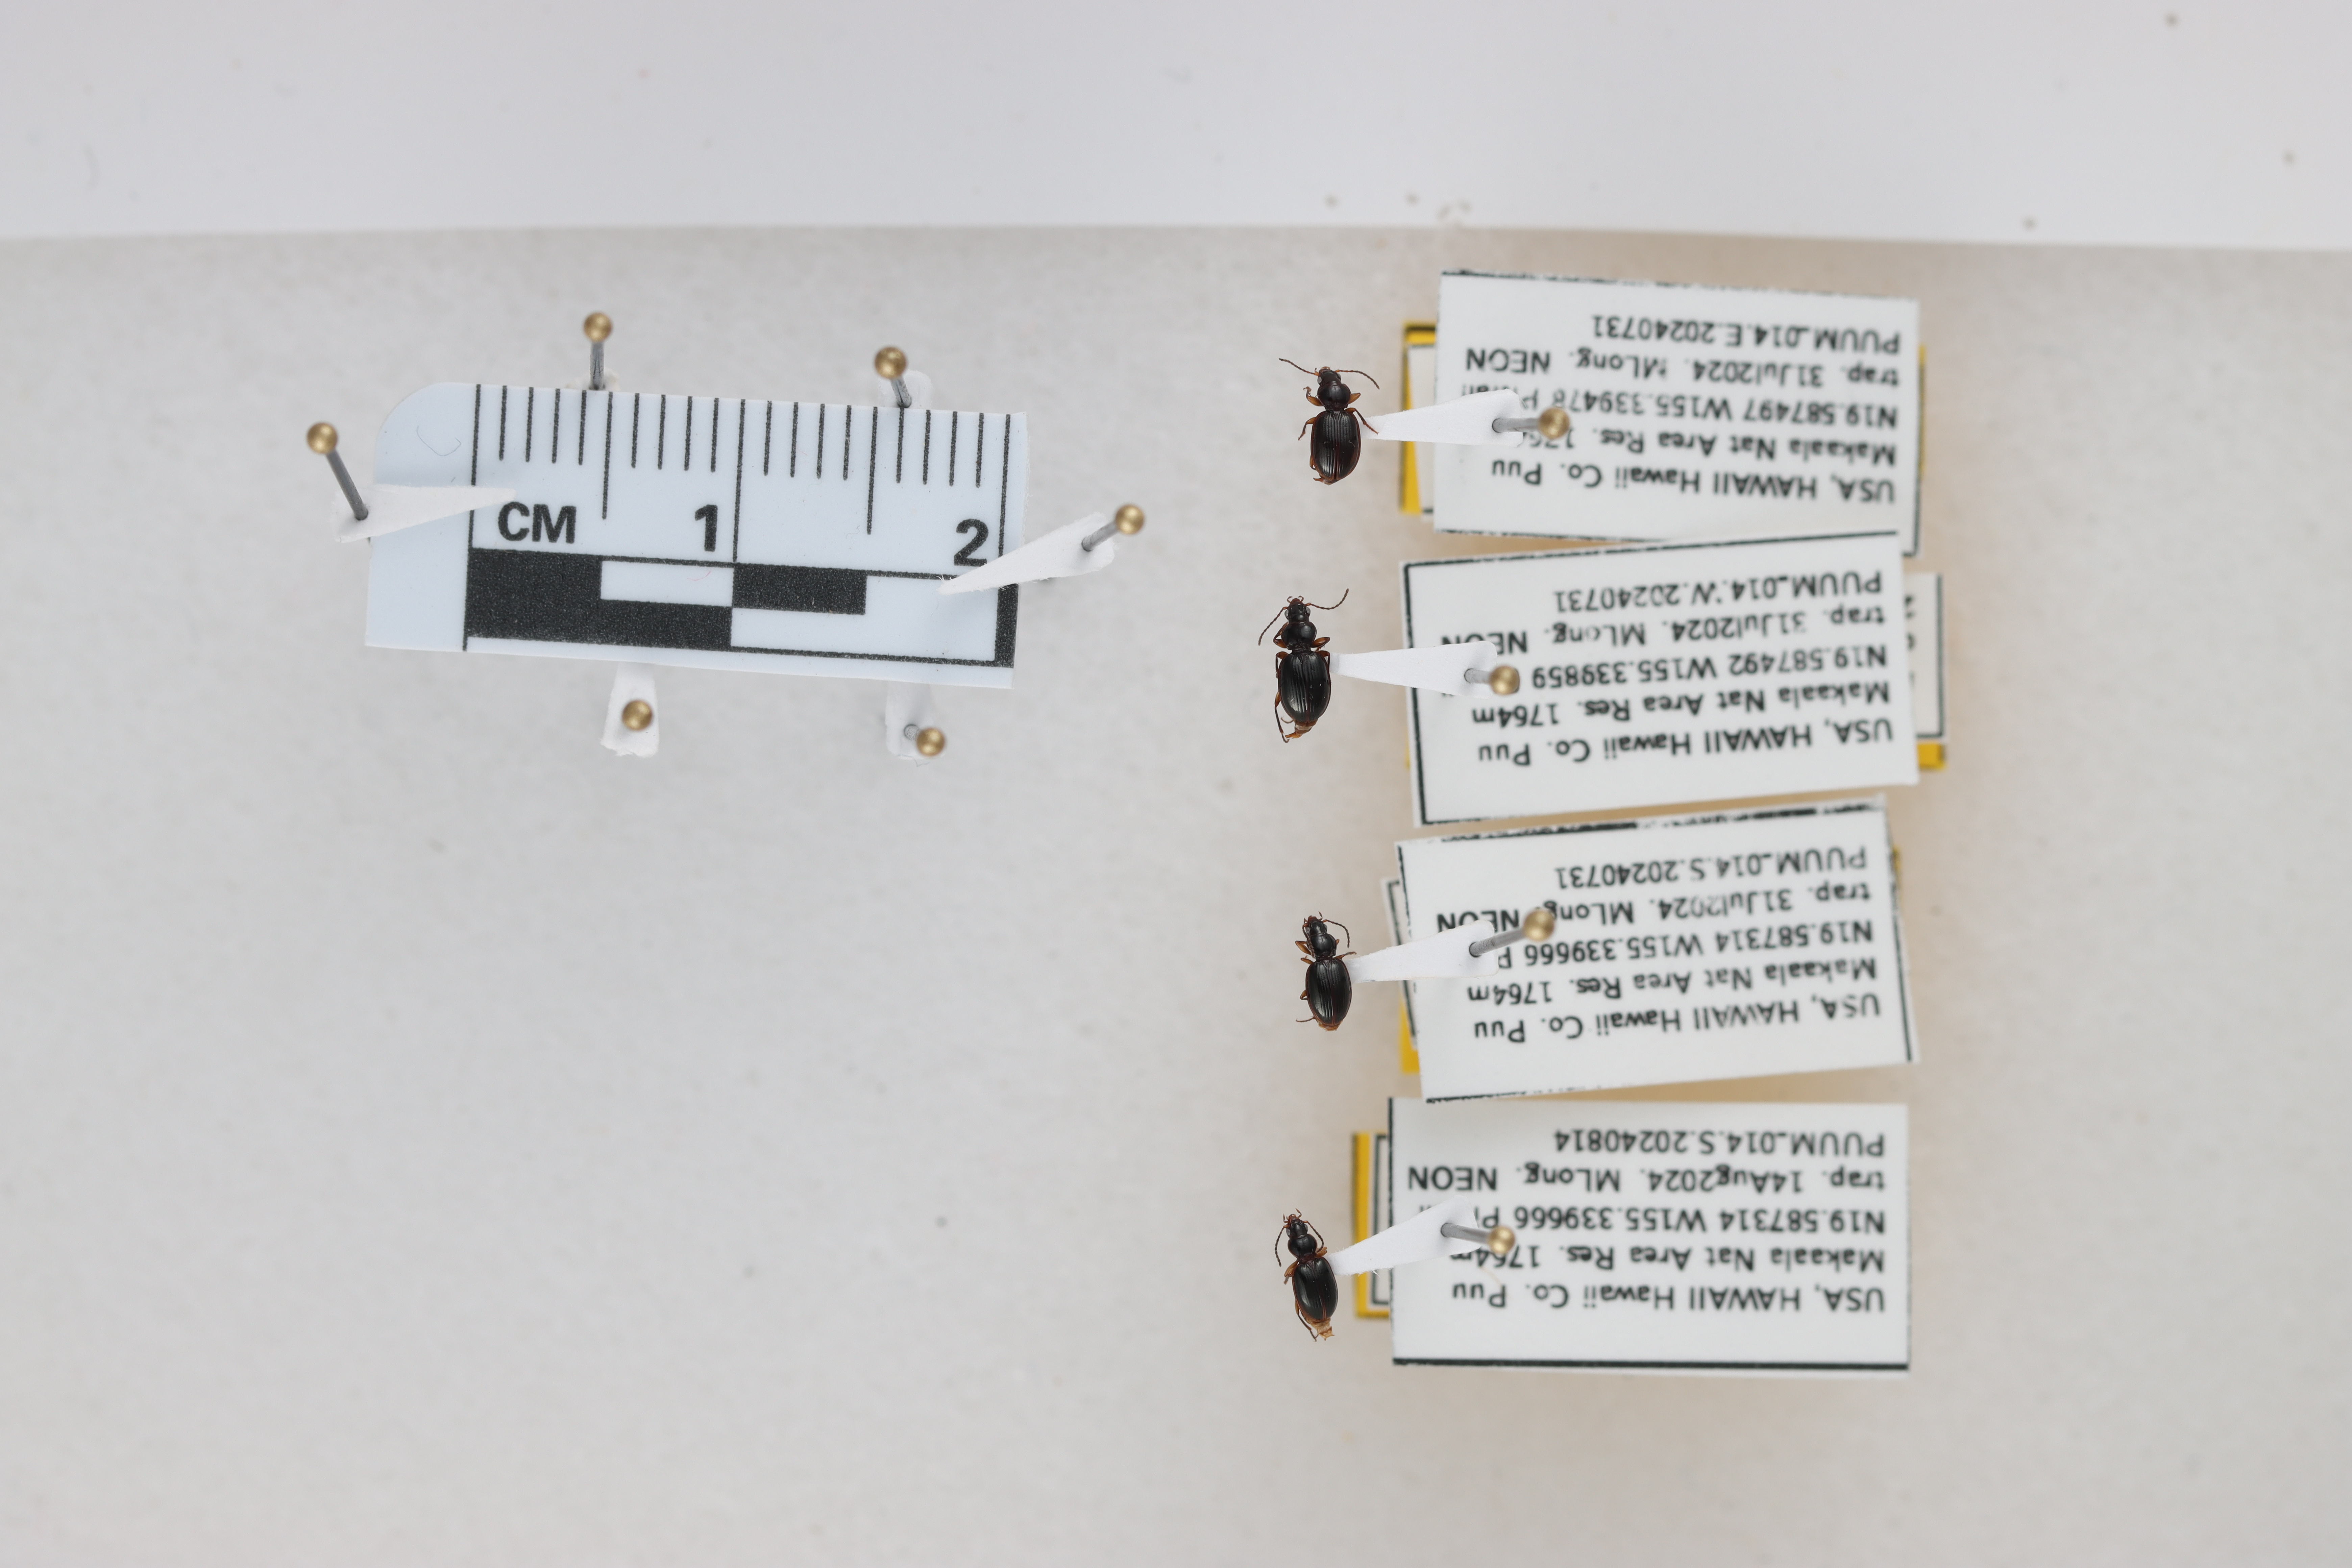
Beetle 1 — elytra length: 0.261 cm, elytra max width: 0.185 cm, basal pronotum width: 0.08 cm

Beetle 2 — elytra length: 0.253 cm, elytra max width: 0.196 cm, basal pronotum width: 0.089 cm

Beetle 3 — elytra length: 0.247 cm, elytra max width: 0.169 cm, basal pronotum width: 0.073 cm

Beetle 4 — elytra length: 0.226 cm, elytra max width: 0.161 cm, basal pronotum width: 0.062 cm